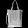
Label: Bag